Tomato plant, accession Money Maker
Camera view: tilt-top (135 deg); turntable rotation: 330 degrees
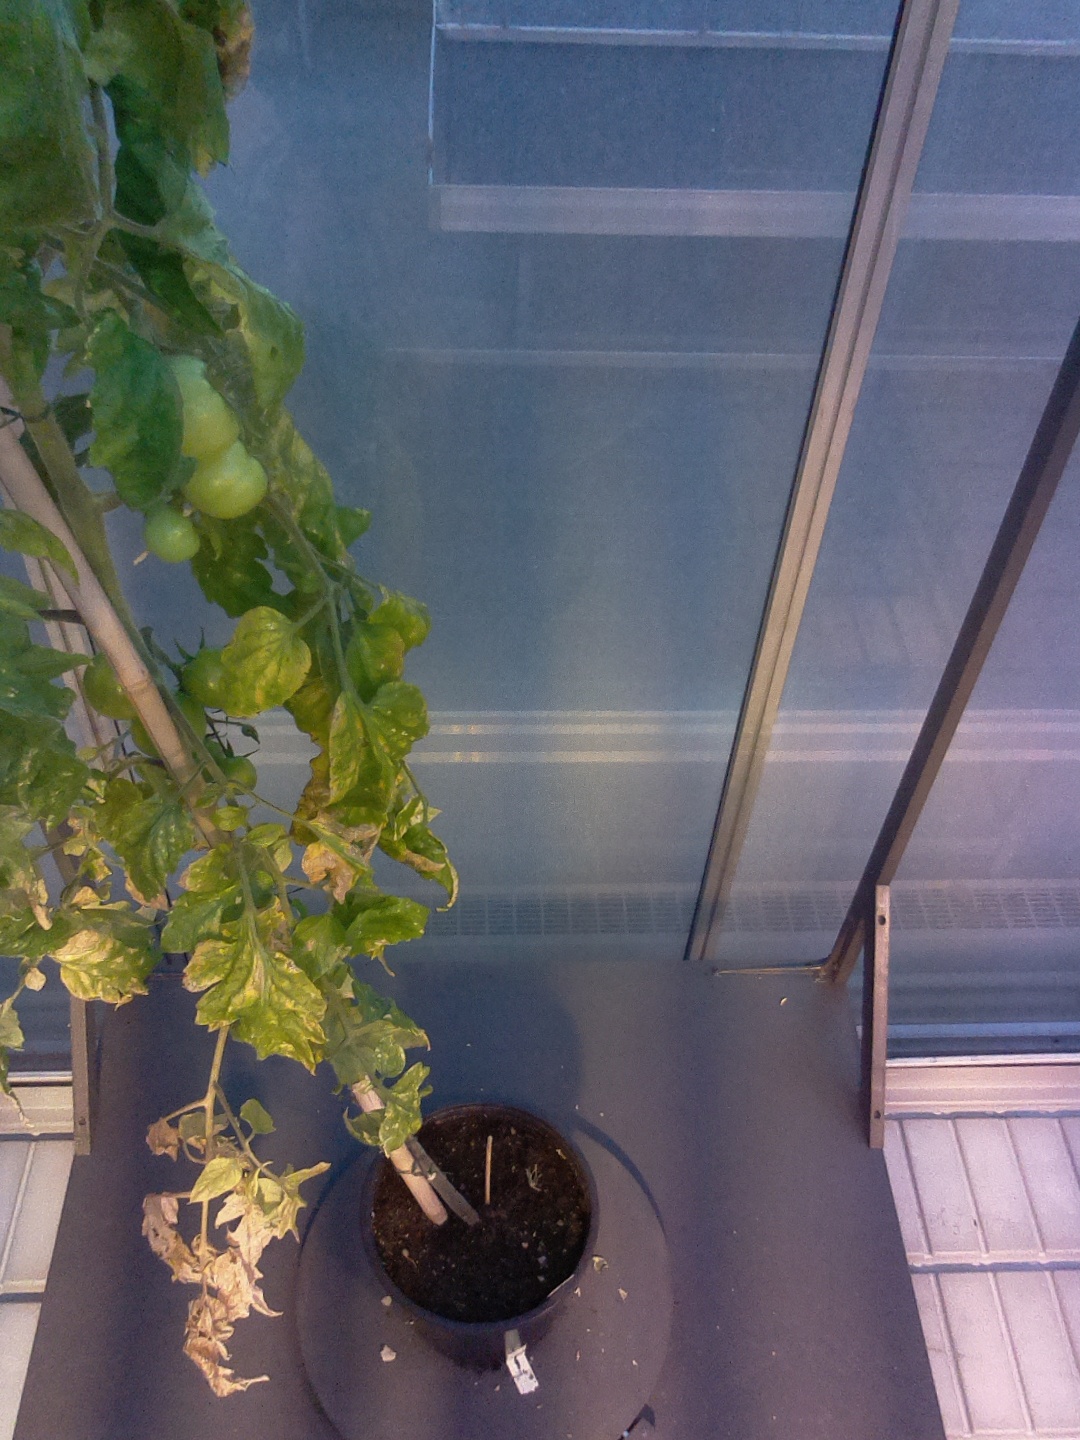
BBCH growth stage 79: 90% -100% of final fruit size